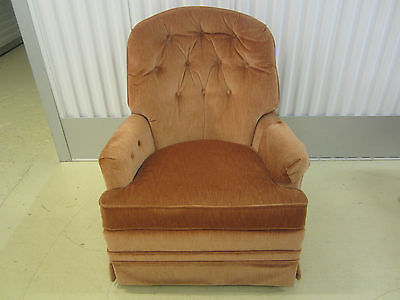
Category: chair